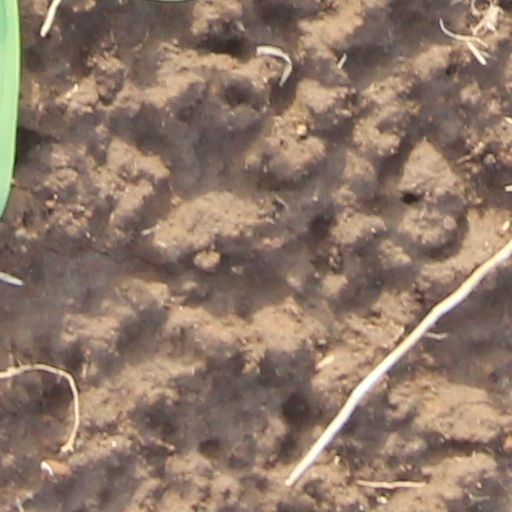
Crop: wheat